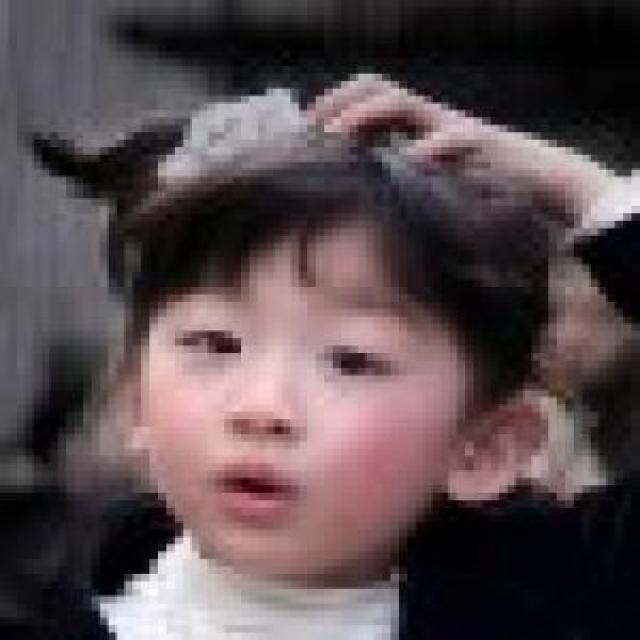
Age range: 0-12